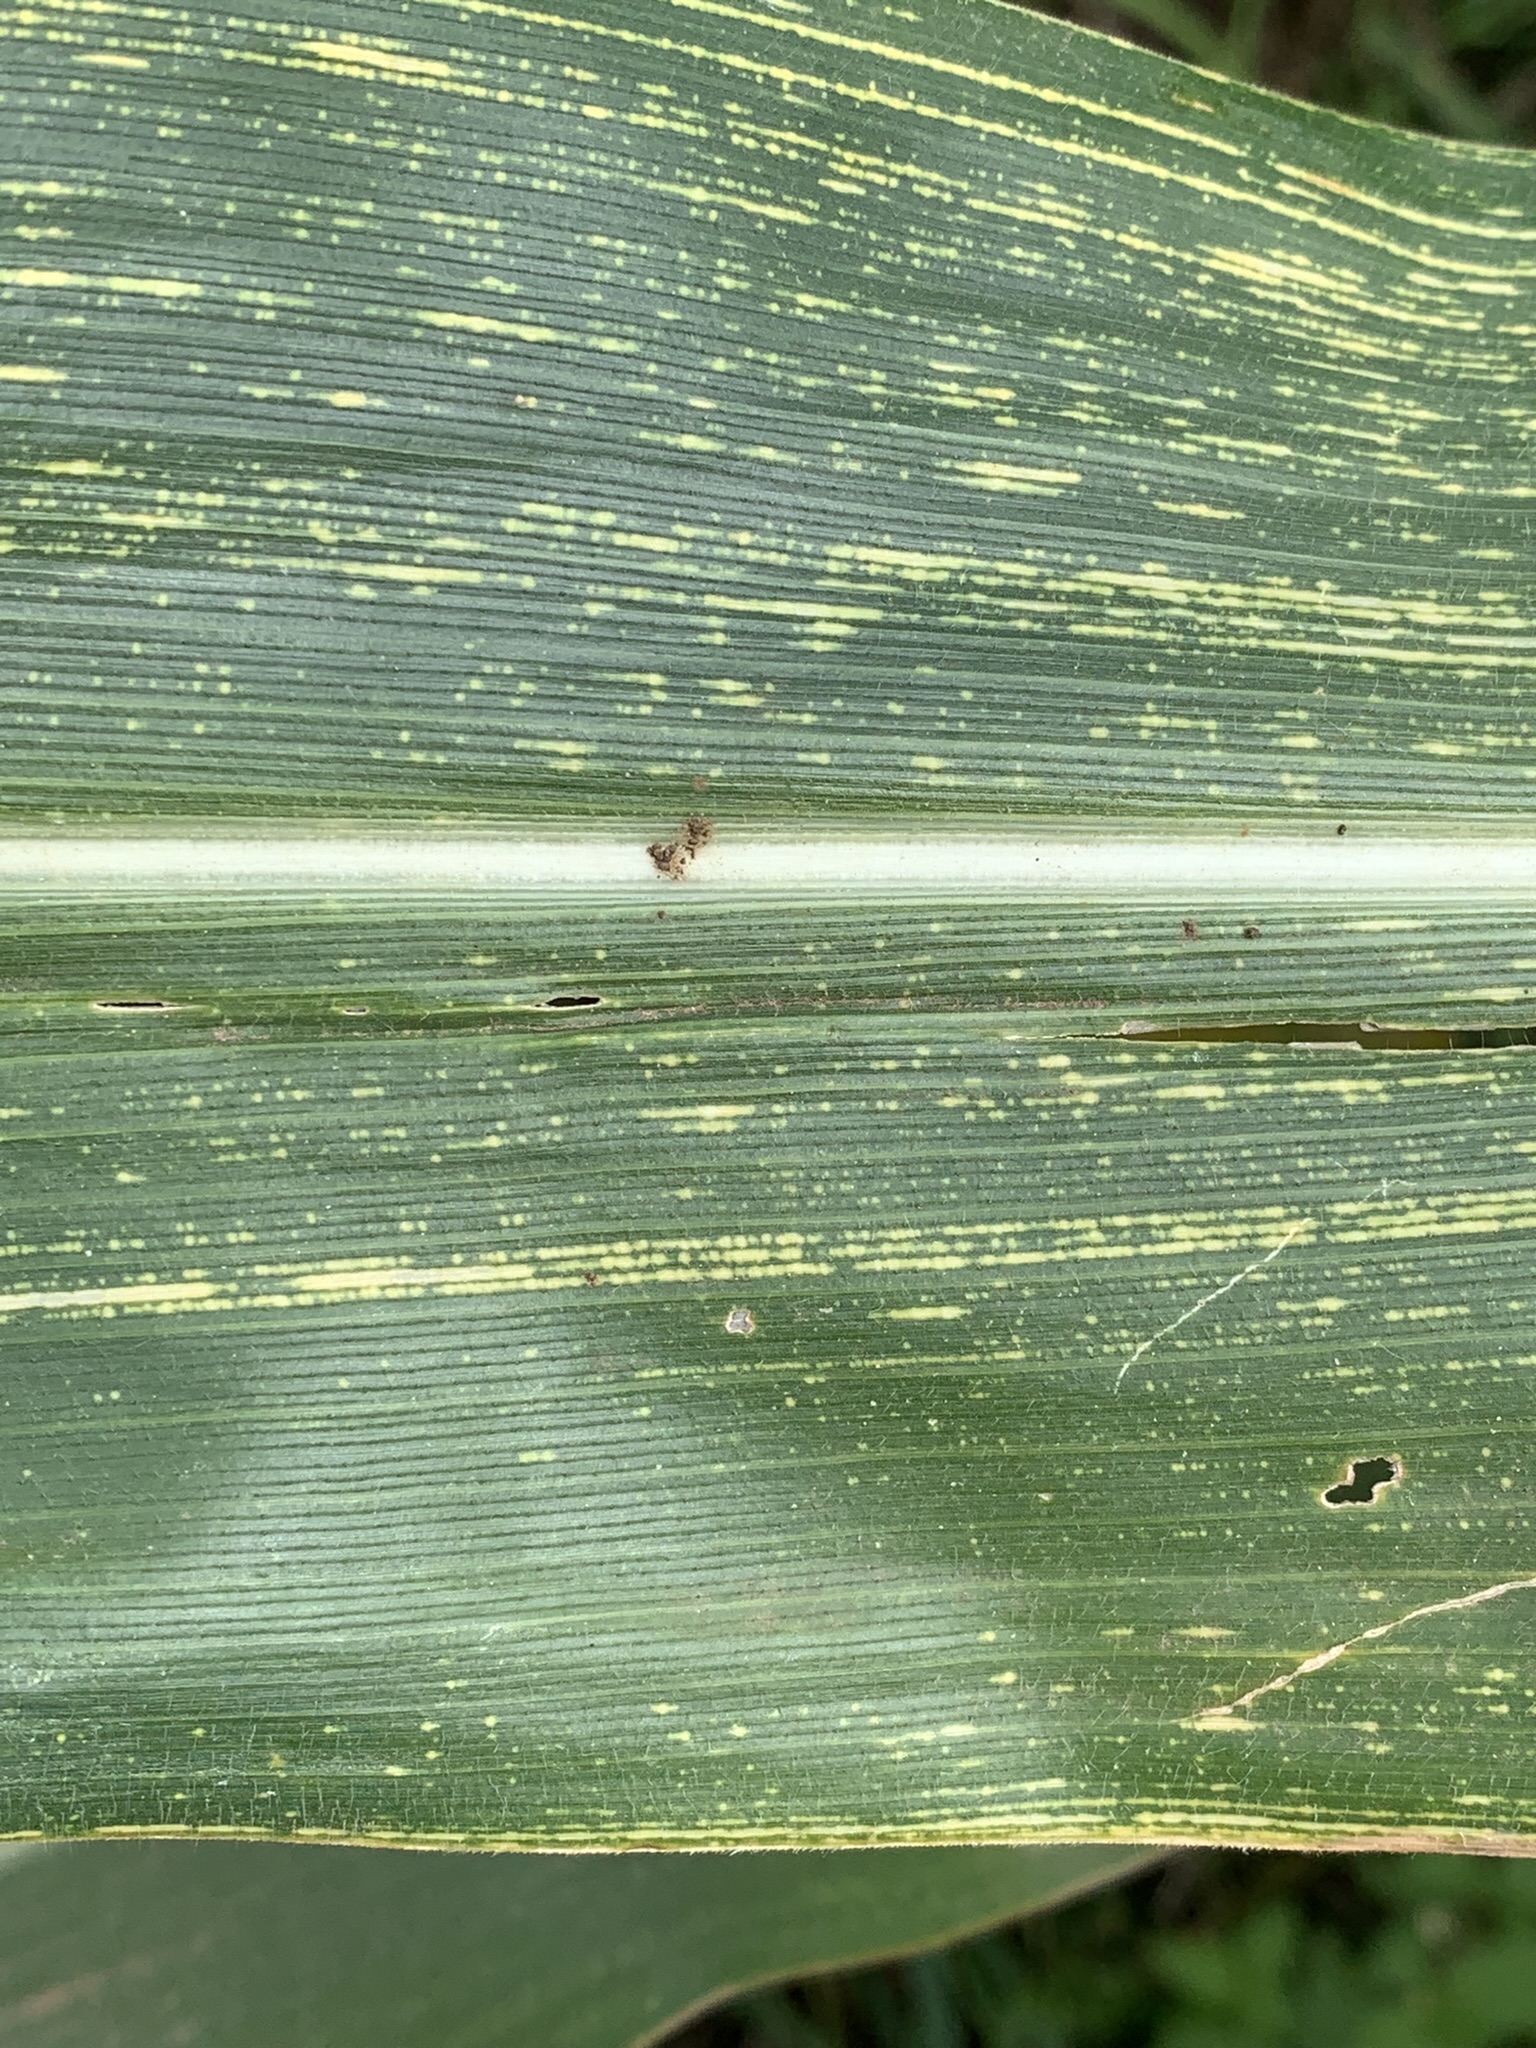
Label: MSV